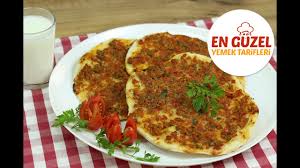
Yemek: lahmacun